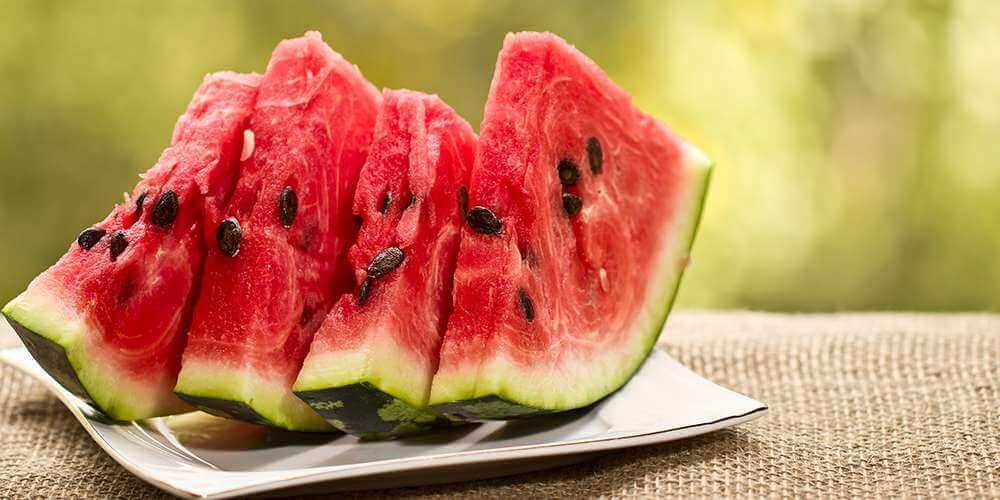
Label: Watermelon